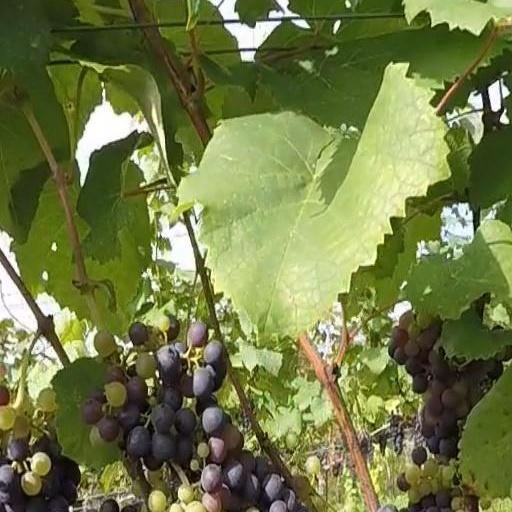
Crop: grape